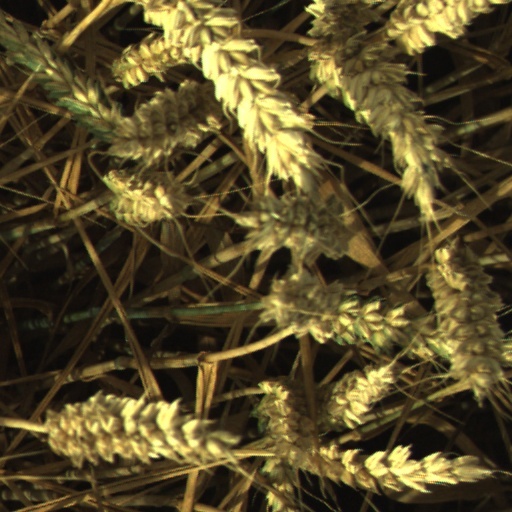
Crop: wheat